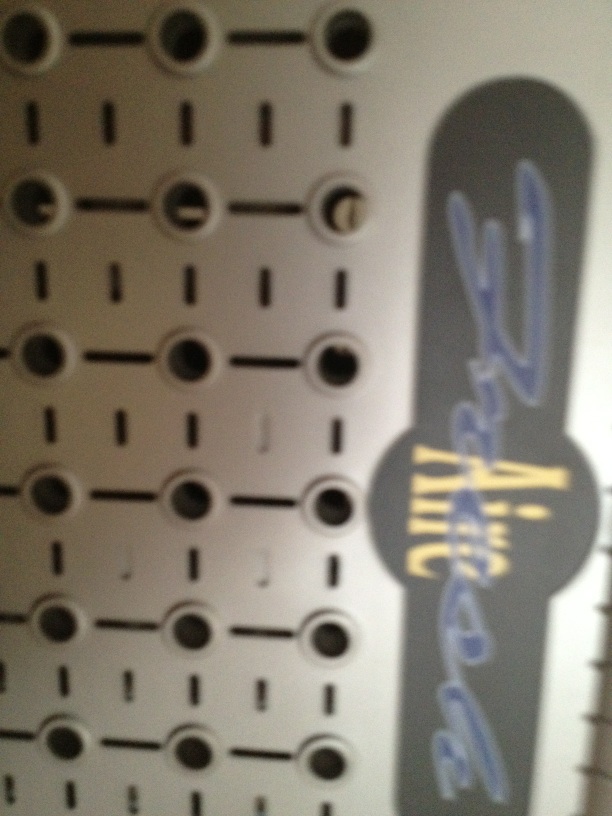Question: What is it?
Answer: unanswerable